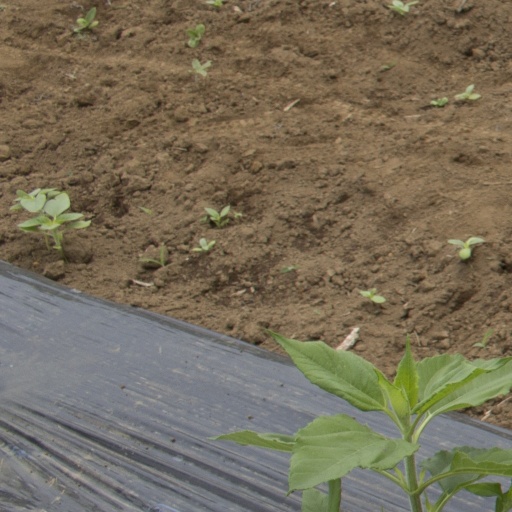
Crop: Jerusalem artichoke